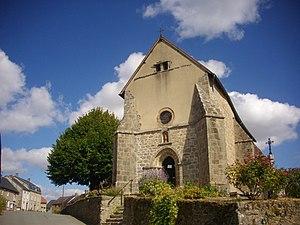
Église de l'Assomption-de-la-Très-Sainte-Vierge de Vigeville (Creuse, France), vue du sud-ouest